Iraqi Communist Party

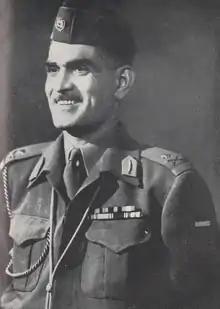
Abdul-Karim Qasim (The Leader)

The relationship between the party and Abdul-Karim Qasim was positive. After the monarchy was overthrown, ICP's Naziha al-Dulaimi was picked by Qasim as Minister of Municipalities in the 1959 cabinet as the sole representative of the ICP in his republican government. She was the first woman minister in Iraq's modern history and the first woman cabinet minister in the Arab world. Qasim was supported in his investiture as Prime Minister in part by the Communist Party (who he had earlier lifted a ban on), giving several ranks to them and establishing slightly improved relations with the Soviet Union.